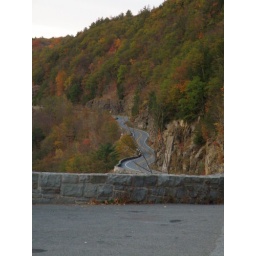
This road looks like the one in the car commercials.